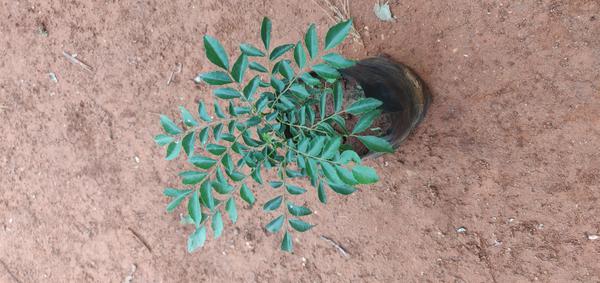
Plant: Curry_Leaf